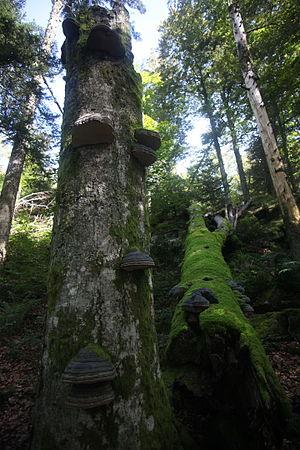
Des troncs moussus dans la réserve biologique intégrale des Ballons comtois.
Créée en 2002, la réserve naturelle nationale des Ballons comtois est située en France, au sud-ouest du massif des Vosges, à cheval sur deux régions et trois départements :